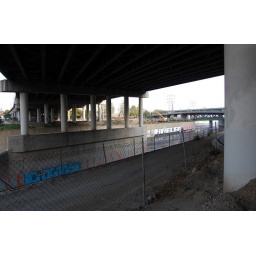
la river under the bridge